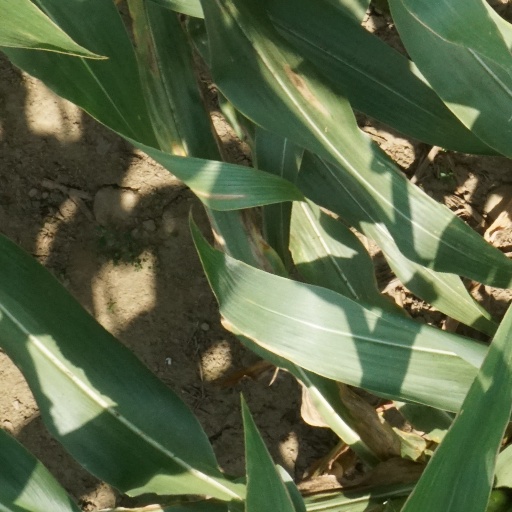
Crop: maize; corn